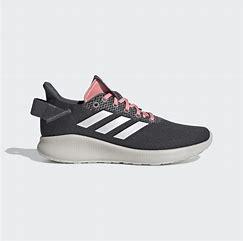
Brand: Adidas
Model: Sensebounce